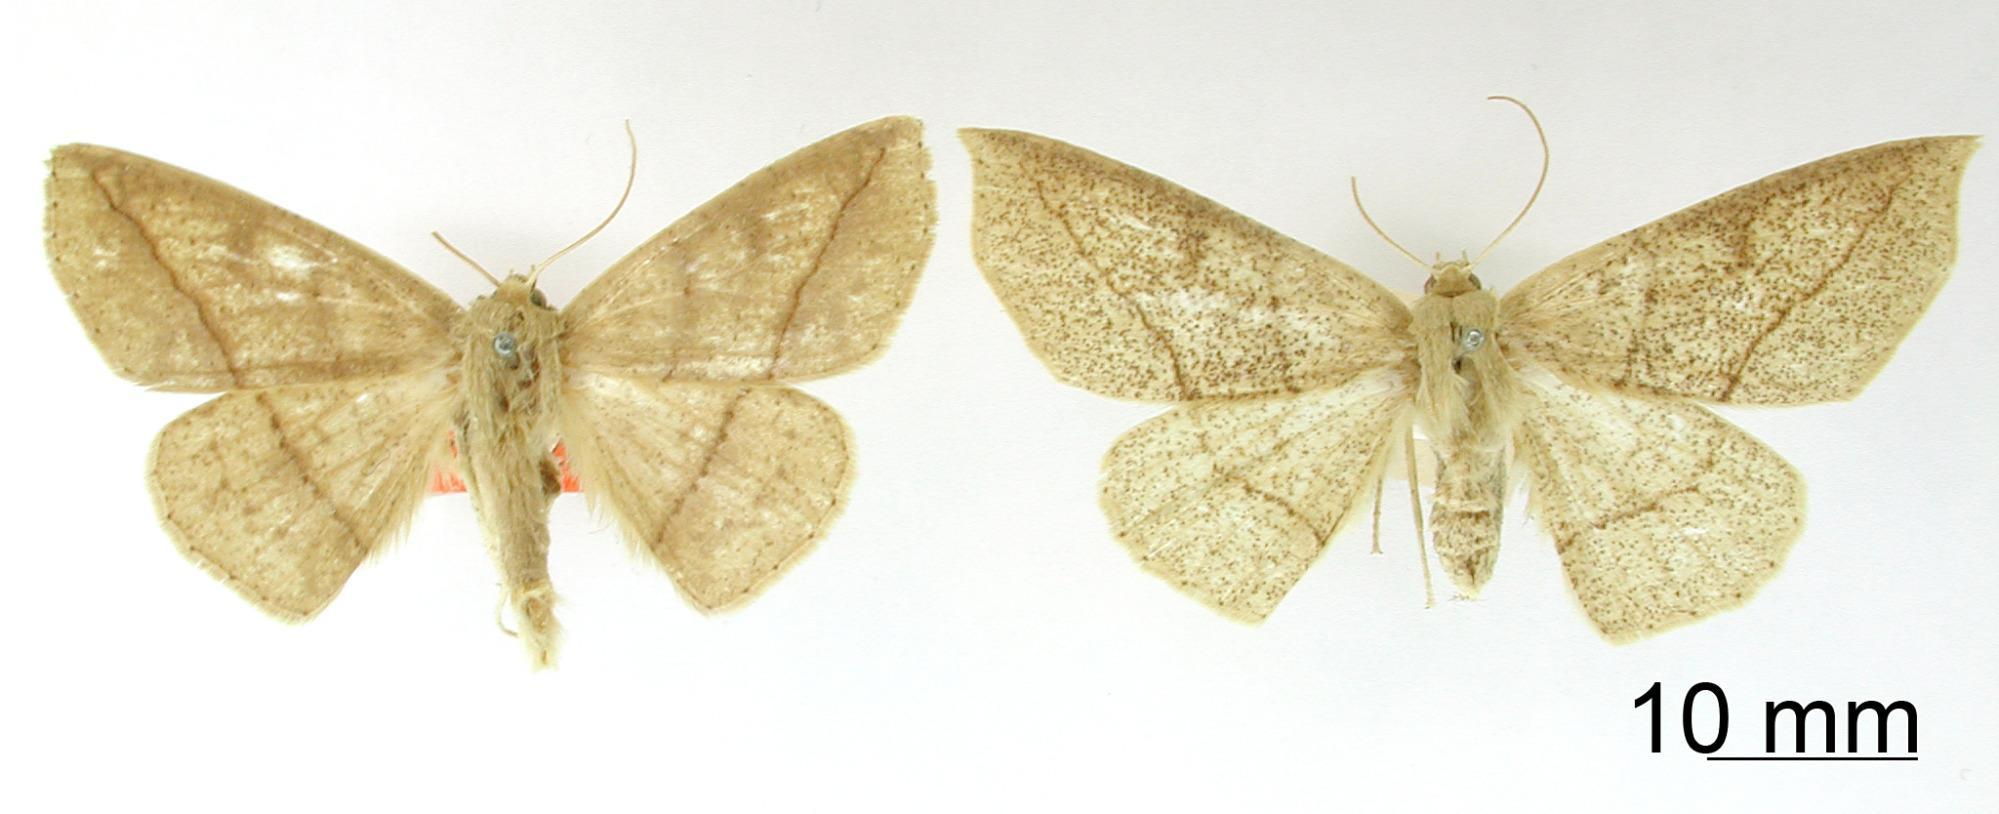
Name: Cirsodes aggerata
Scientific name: Cirsodes aggerata Schaus, 1911
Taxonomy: Animalia, Arthropoda, Insecta, Lepidoptera, Geometridae, Ennominae
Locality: Mont Poas, Costa Rica; Juan Vinas, Costa Rica, Costa Rica